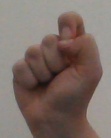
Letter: fa